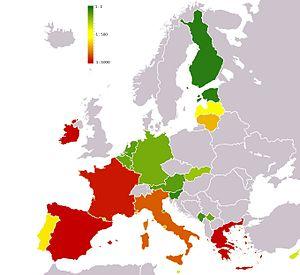
EuroBillTracker est un site web international conçu pour suivre les billets de banque en euro. Il s'est inspiré des sites Where's George? qui suit les dollars américains et Canadian Money Tracker qui suit les dollars canadiens.